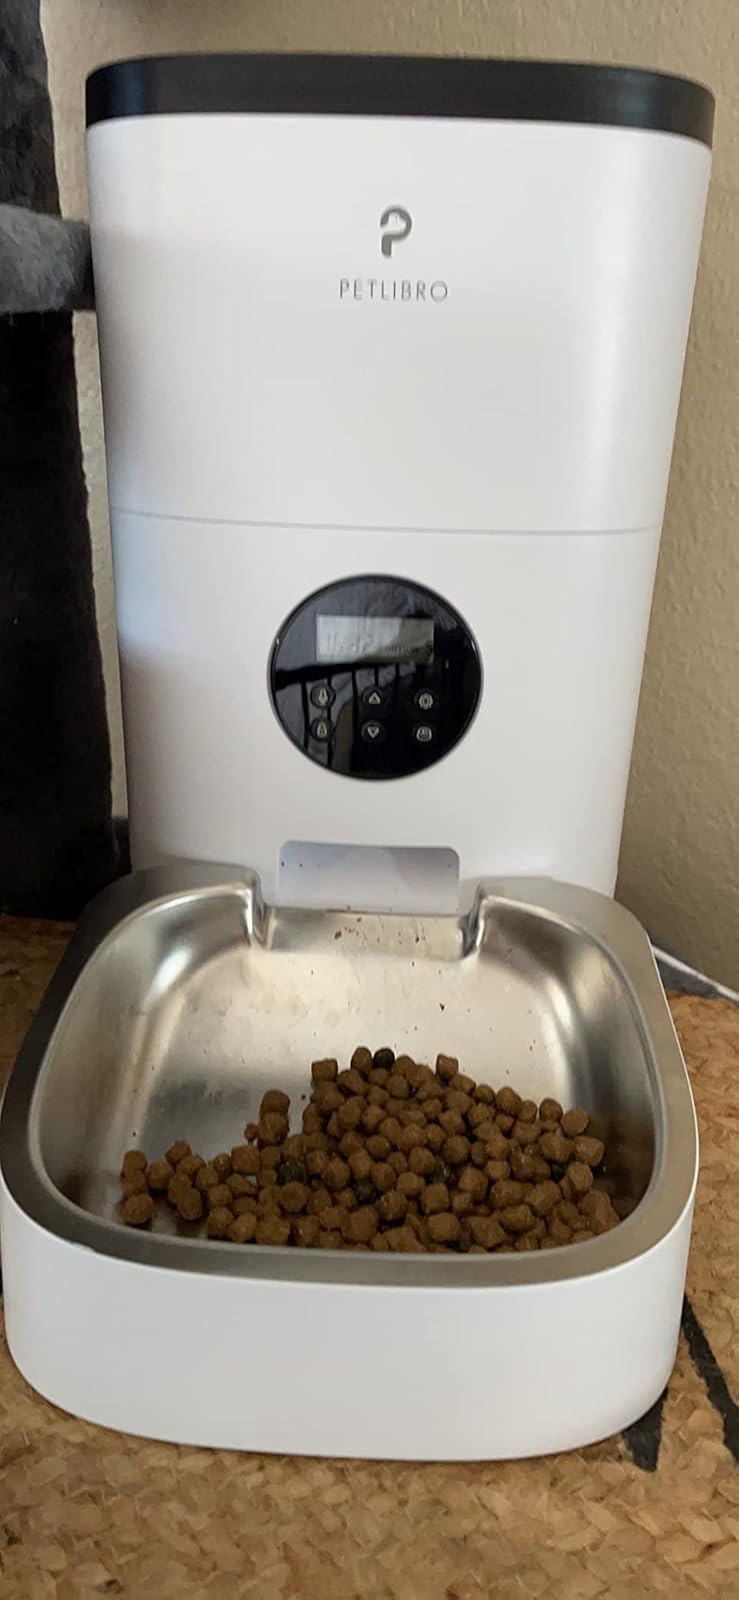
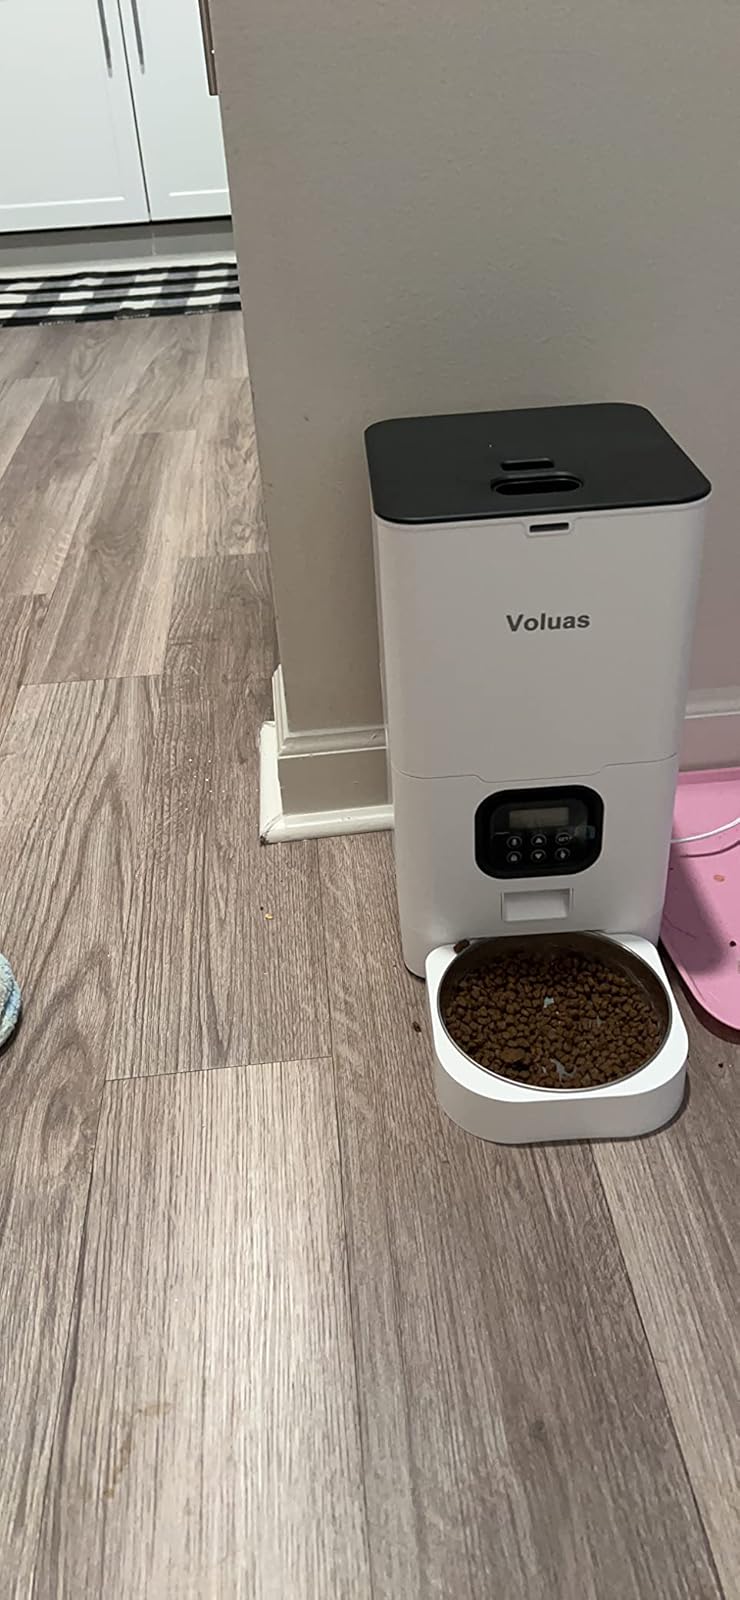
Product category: items_feeder
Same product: no